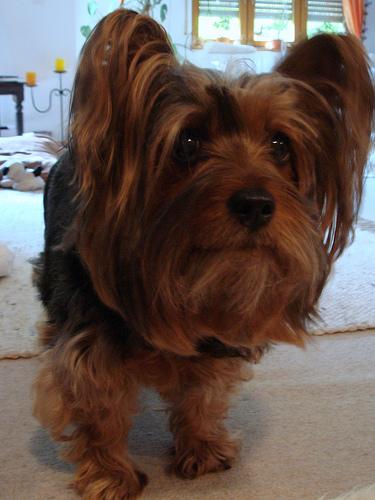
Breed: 231-n000081-silky_terrier